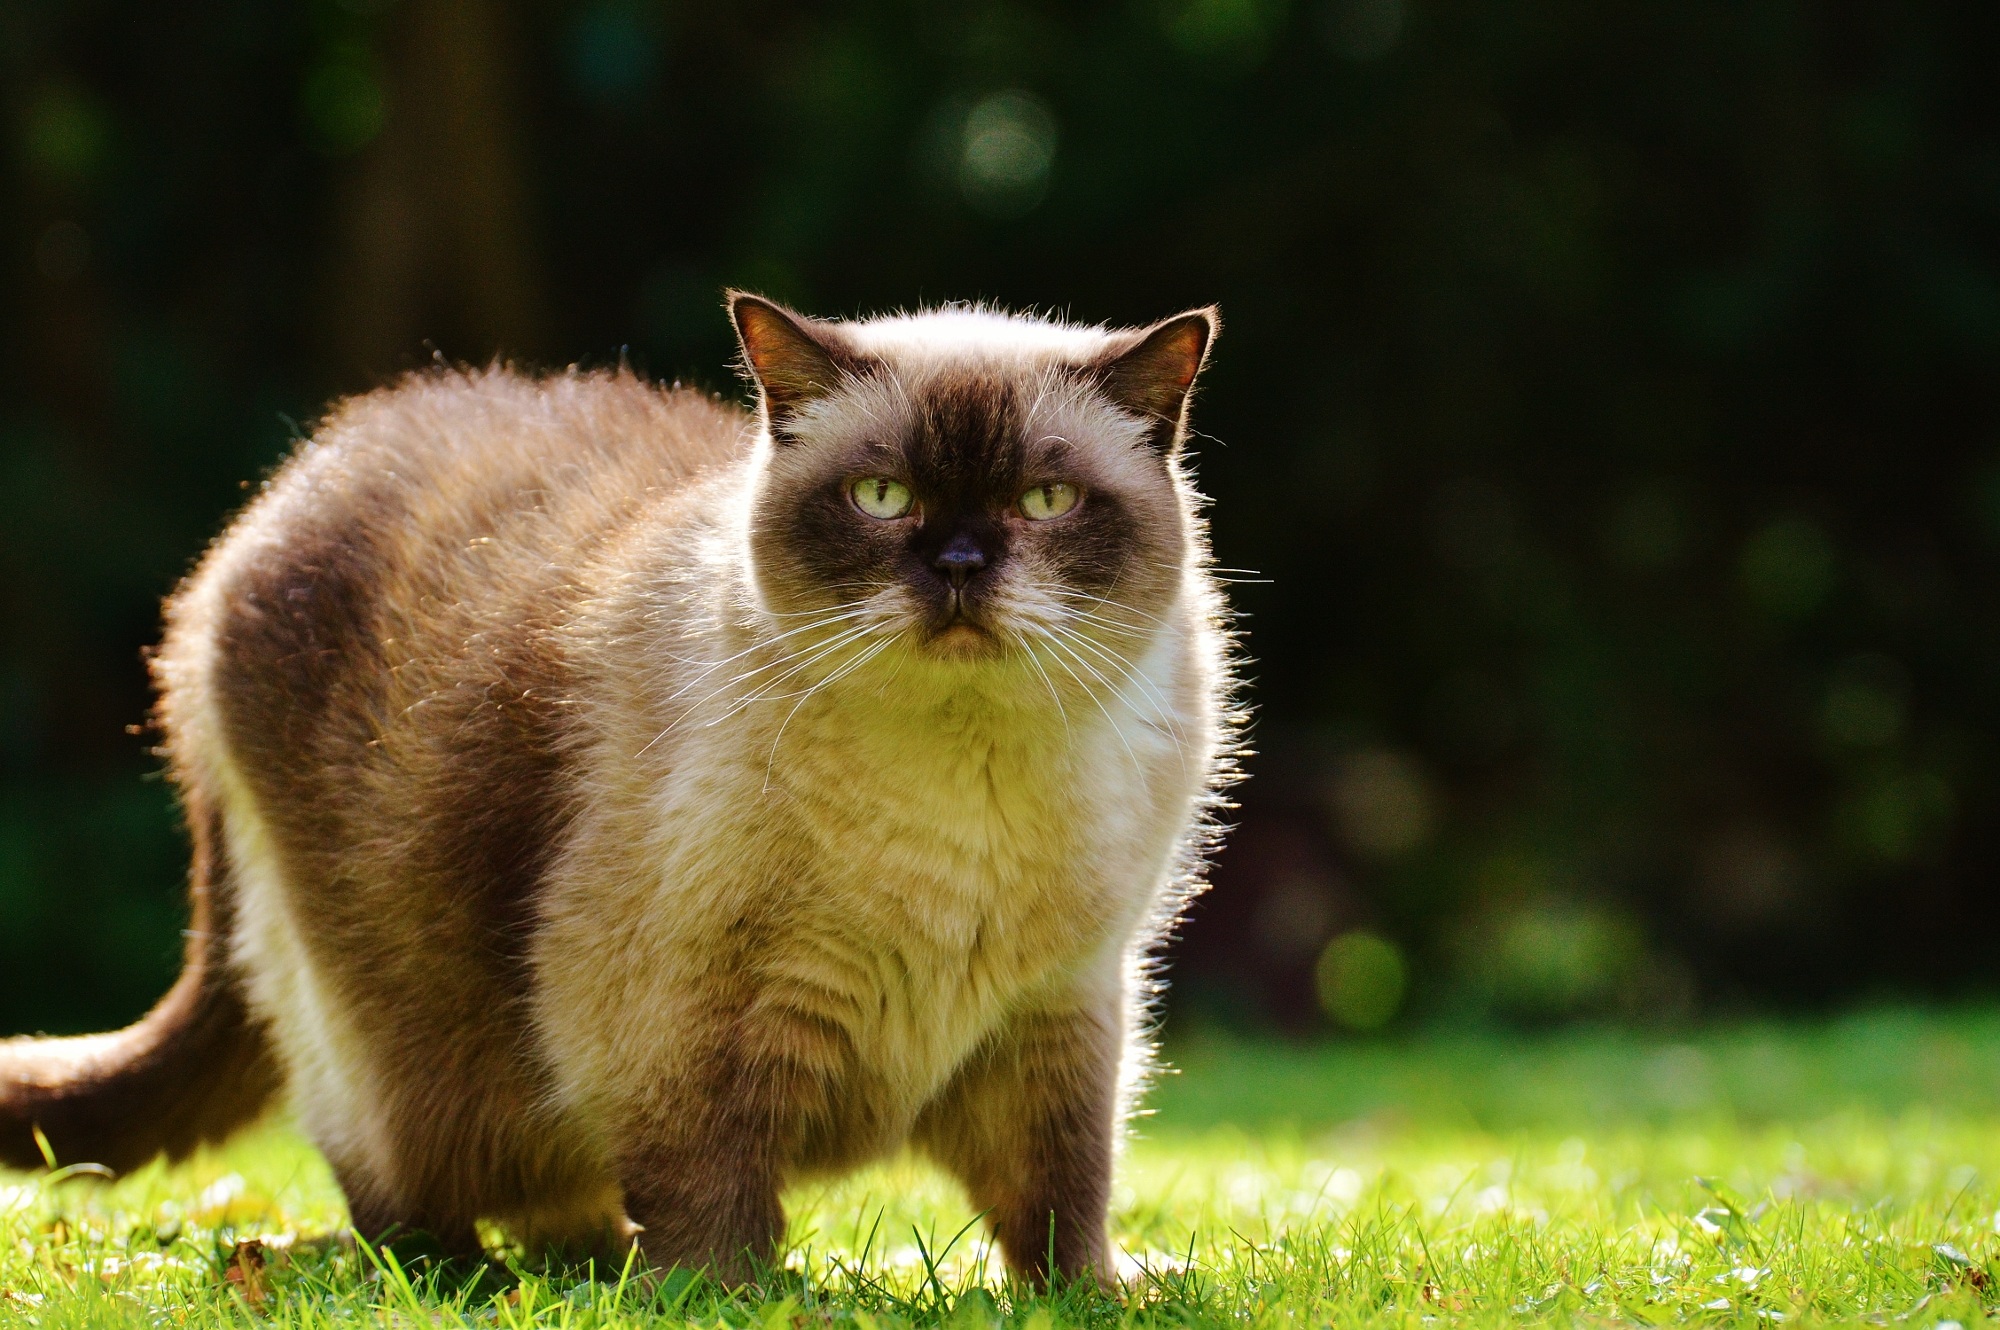
sweet, animal, cute, fur, cat, brown, mammal, fauna, blue eye, thoroughbred, whiskers, beige, adidas, lurking, vertebrate, mieze, dear, british shorthair, wild cat, small to medium sized cats, cat like mammal, domestic short haired cat